Bill McGunnigle

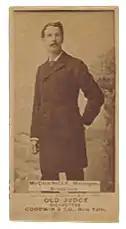
McGunnigle on an 1887 Old Judge tobacco card

William Henry McGunnigle (January 1, 1855 – March 9, 1899) was an American baseball manager for the Brooklyn Bridegrooms, Pittsburgh Pirates and Louisville Colonels. He was nicknamed "Gunner" or "Mac" during his playing days.